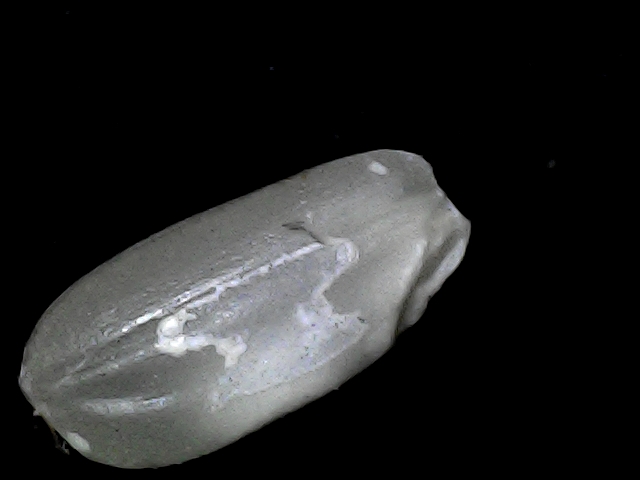
Rice variety: BD33